Josh Becker (filmmaker)

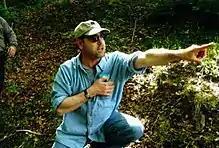
Josh Becker, during the filming of "Alien Apocalypse"

Joshua Matthew Becker (born August 17, 1958) is an American film and television writer and director and author whose credits include episodes of "" as well as collaborations with Bruce Campbell and Sam Raimi.